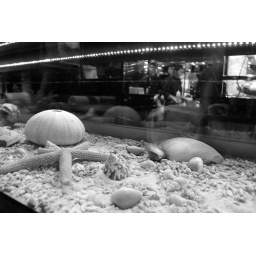
not in a glass window